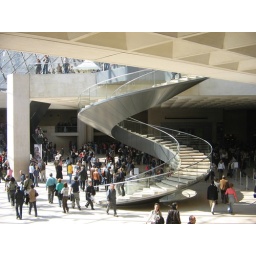
This is the central lobby of the Louvre, designed by IM Pei (the glass pyramid is directly above at ground level).